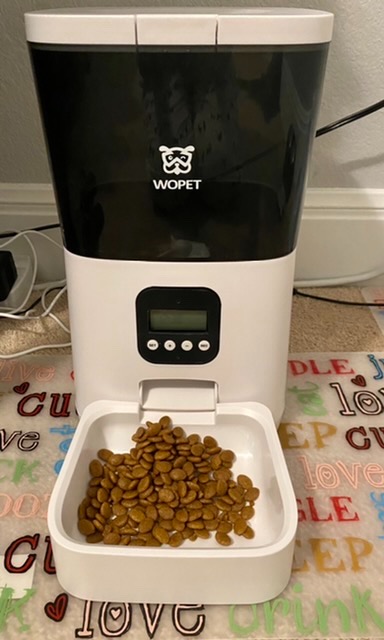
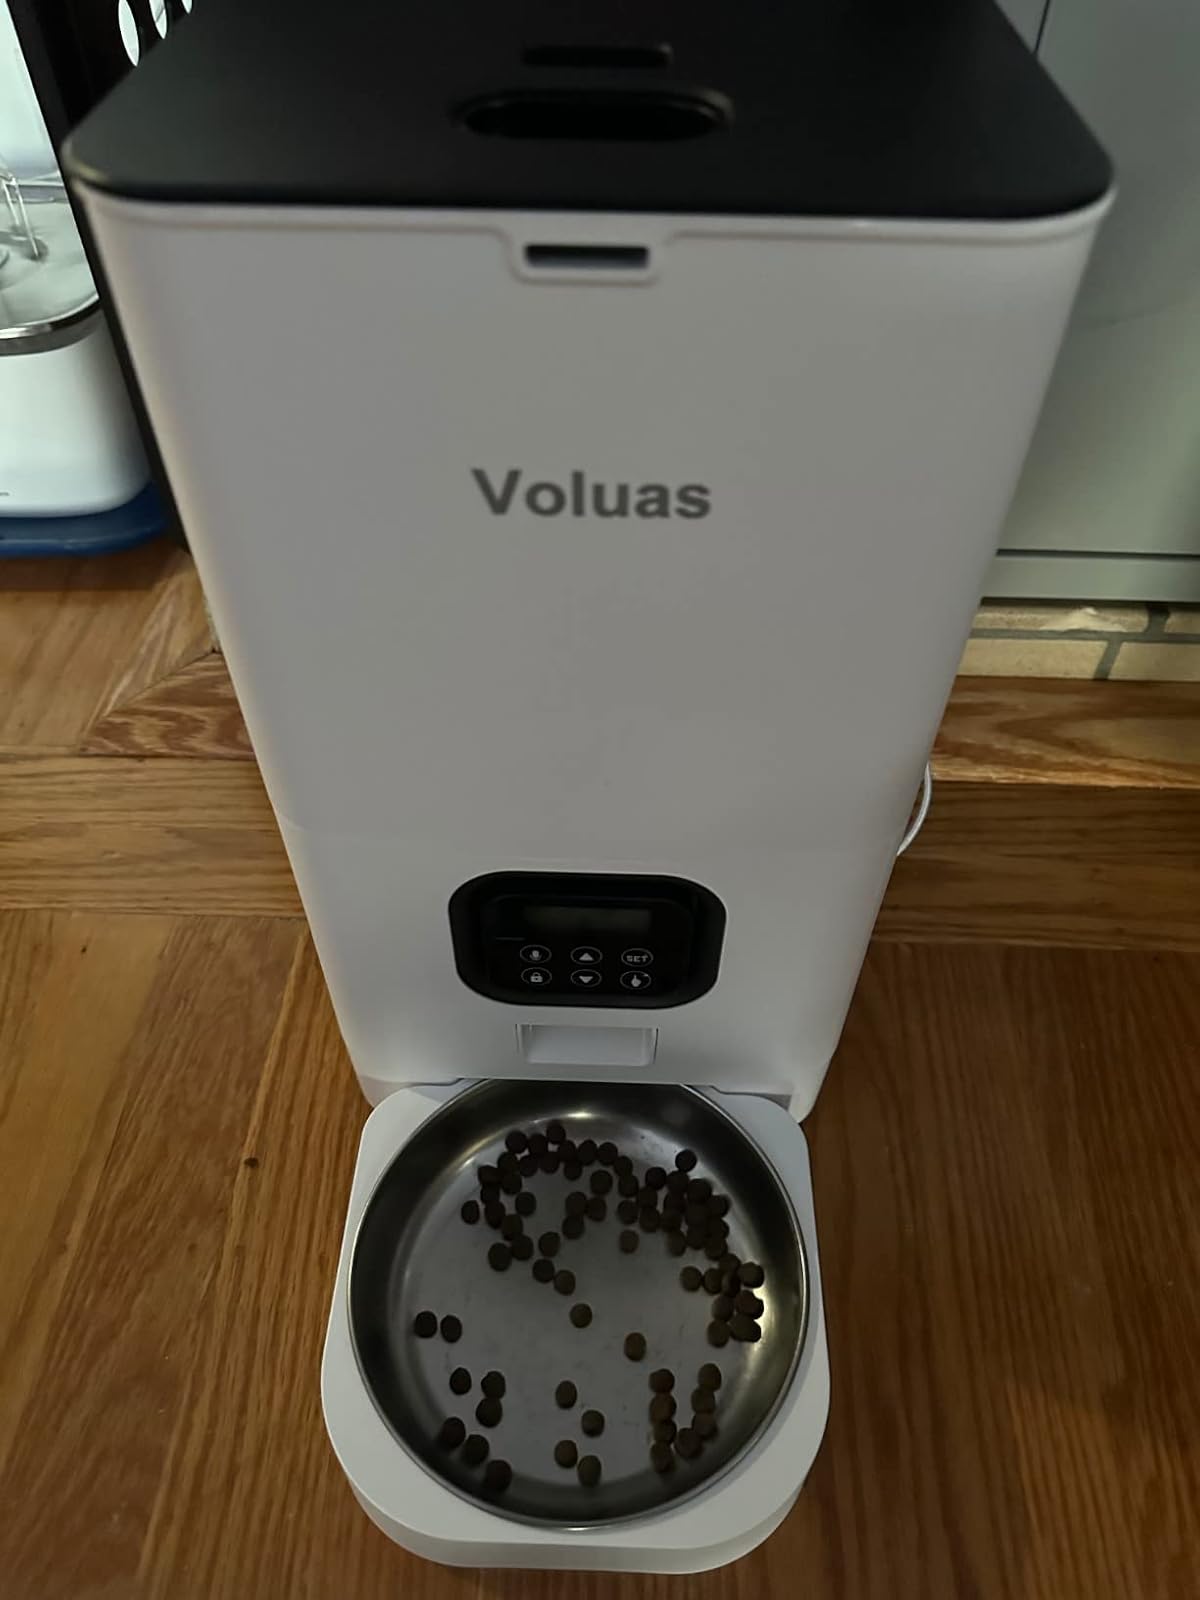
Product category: items_feeder
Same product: no